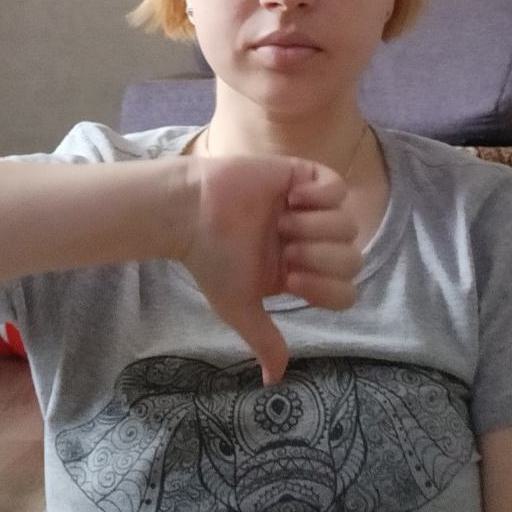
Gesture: dislike